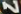
Number: 7